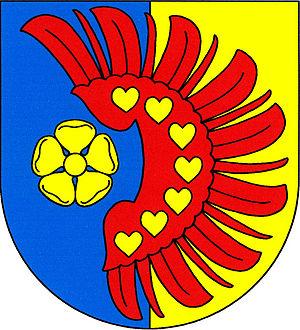
Ratiboř est une commune du district de Jindřichův Hradec, dans la région de Bohême-du-Sud, en République tchèque. Sa population s'élevait à 171 habitants en 2020.